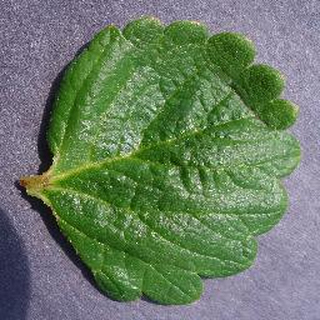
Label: healthy_strawberry